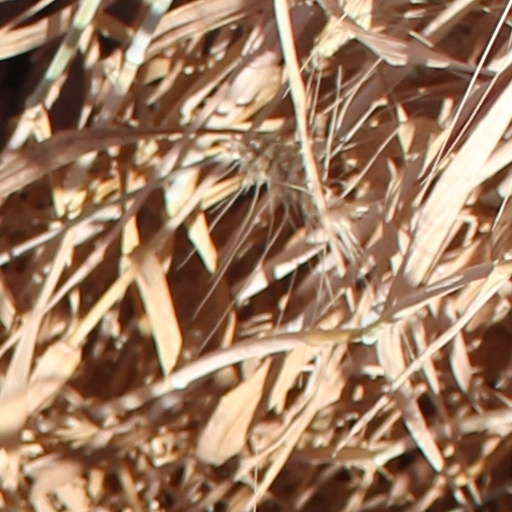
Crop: wheat